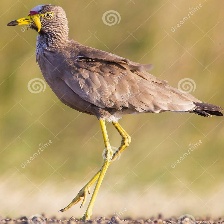
Species: WATTLED LAPWING
Scientific name: VANELLUS INDICUS